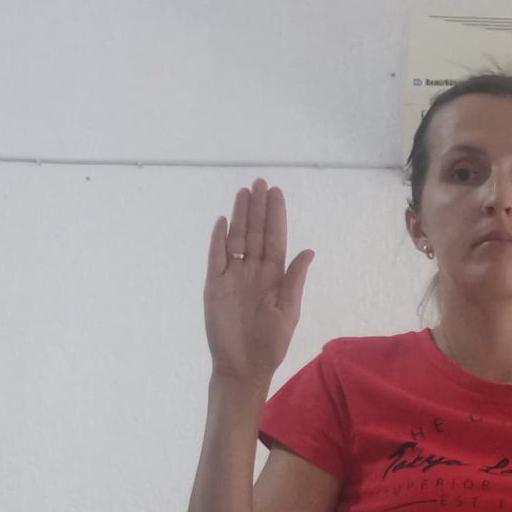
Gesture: stop